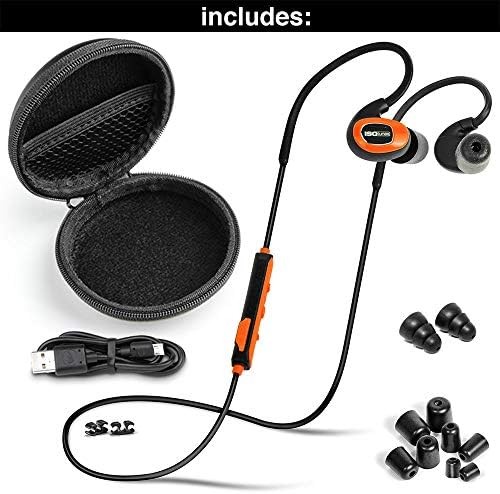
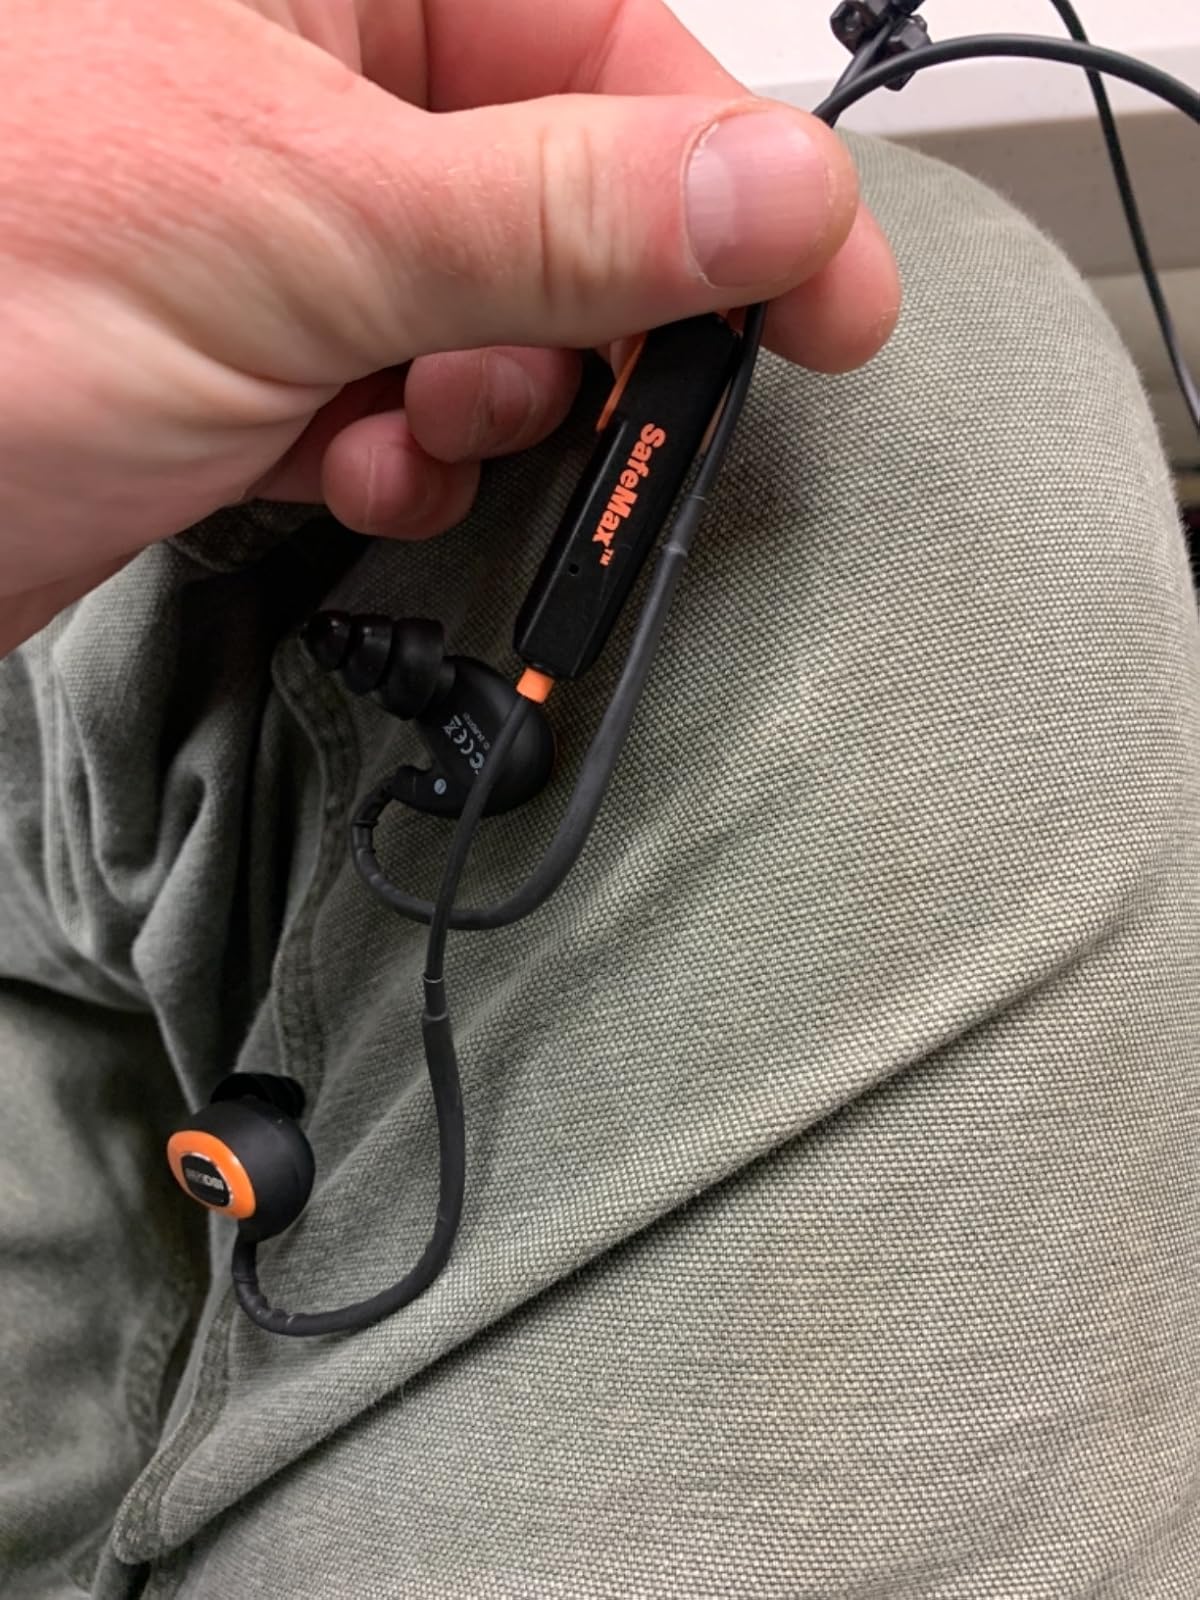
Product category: headphones
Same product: yes